Aaron Waltke

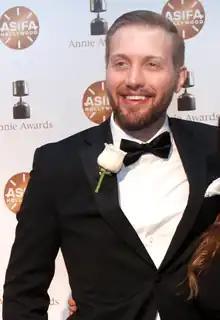
Waltke at the 2018 Annie Awards

Aaron John Waltke (born August 8, 1984) is an American screenwriter, author, executive producer and showrunner. He is best known for his work on Guillermo del Toro's "" (2016–2018), "" (2020), and "" (2021–present). In 2020, he was named by "The College Magazine" as one of its "20 under 40" List. He has received an Emmy Award, a Peabody Award, and multiple nominations for his work in film and television.